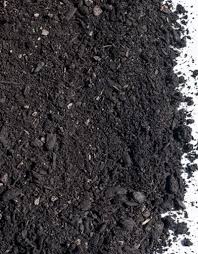
Soil type: Black Soil